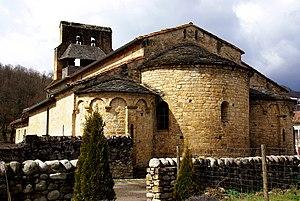
Église Notre-Dame-de-l'Assomption de Vic d'Oust This building is classé au titre des Monuments Historiques. It is indexed in the Base Mérimée, a database of architectural heritage maintained by the French Ministry of Culture,
Oust est une commune française, située dans le département de l'Ariège en région Occitanie.
Bages